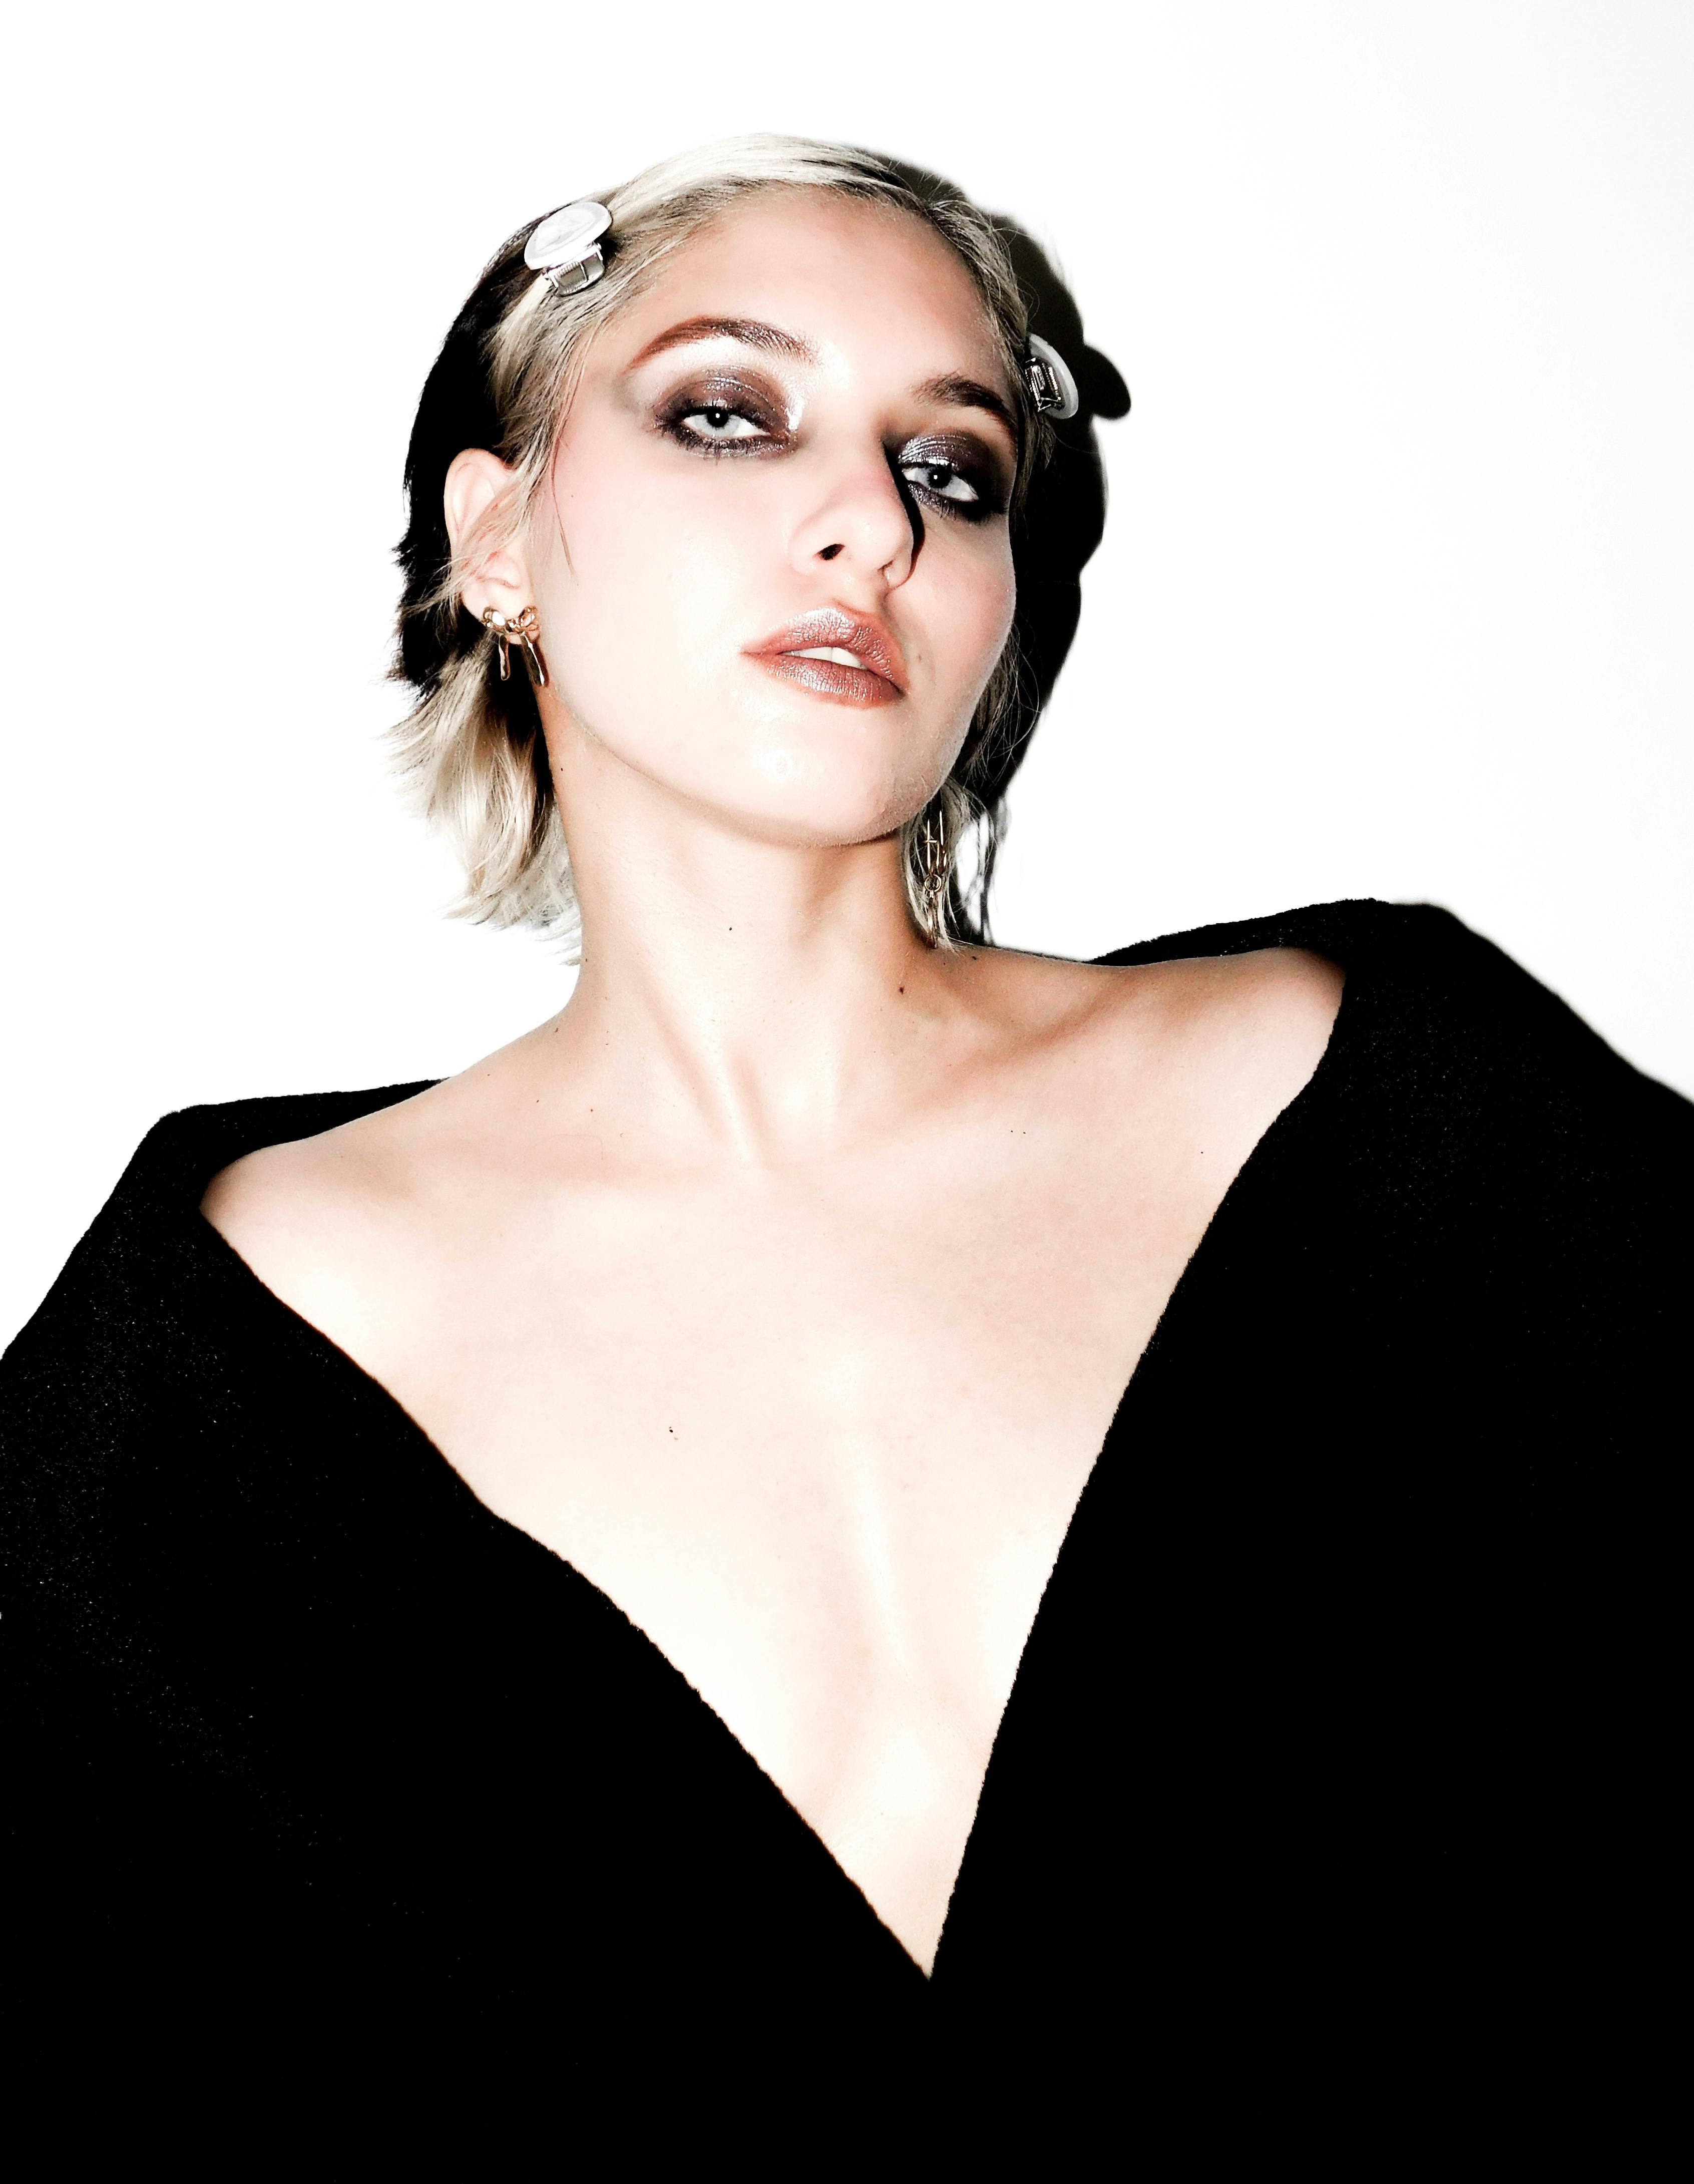
woman, hair, eyebrow, head, lips, face, nose, shoulder, hairstyle, beauty, fashion, neck, eyelash, black, fashion model, jewellery, model, portrait photography, photo shoot, makeover, black and white, fashion design, cosmetics, eye liner, long hair, portrait, lipstick, art model, throat, eye shadow, earring, No expression, body jewelry